Maison Folie Moulins

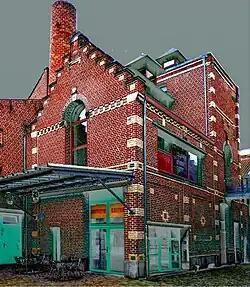
Maison Folie Moulins

The Maison Folie Moulins is a public building built for the event "Lille 2004, European capital of culture". It is located rue d'Arras in Lille- Moulins, a popular district of Lille.